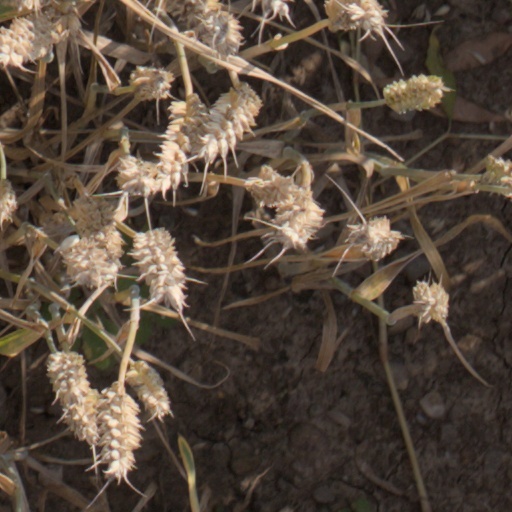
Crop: wheat